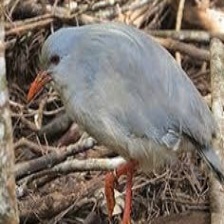
Species: KAGU
Scientific name: RHYNOCHETOS JUBATUS